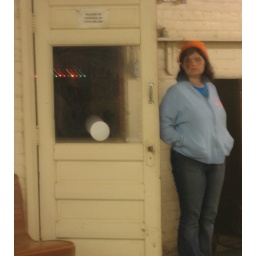
carmen by the door back into the bar